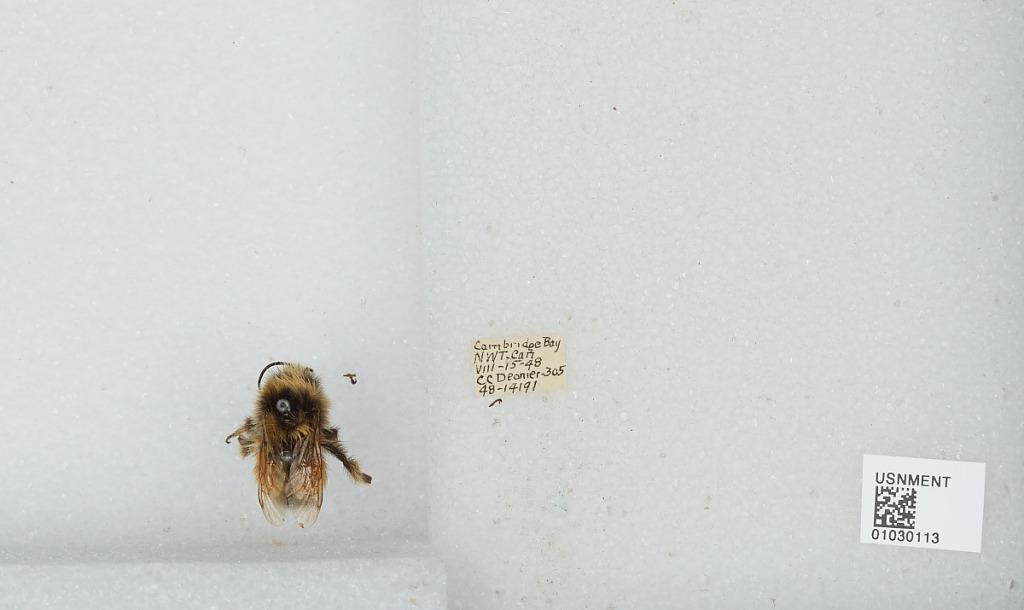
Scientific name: Bombus (Pyrobombus) sylvicola Kirby
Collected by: C. Deonier
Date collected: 1948-8-15
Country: Canada
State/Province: Northwest Territories
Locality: Cambridge Bay, Nunavut Territory
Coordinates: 69.1167, -105.033